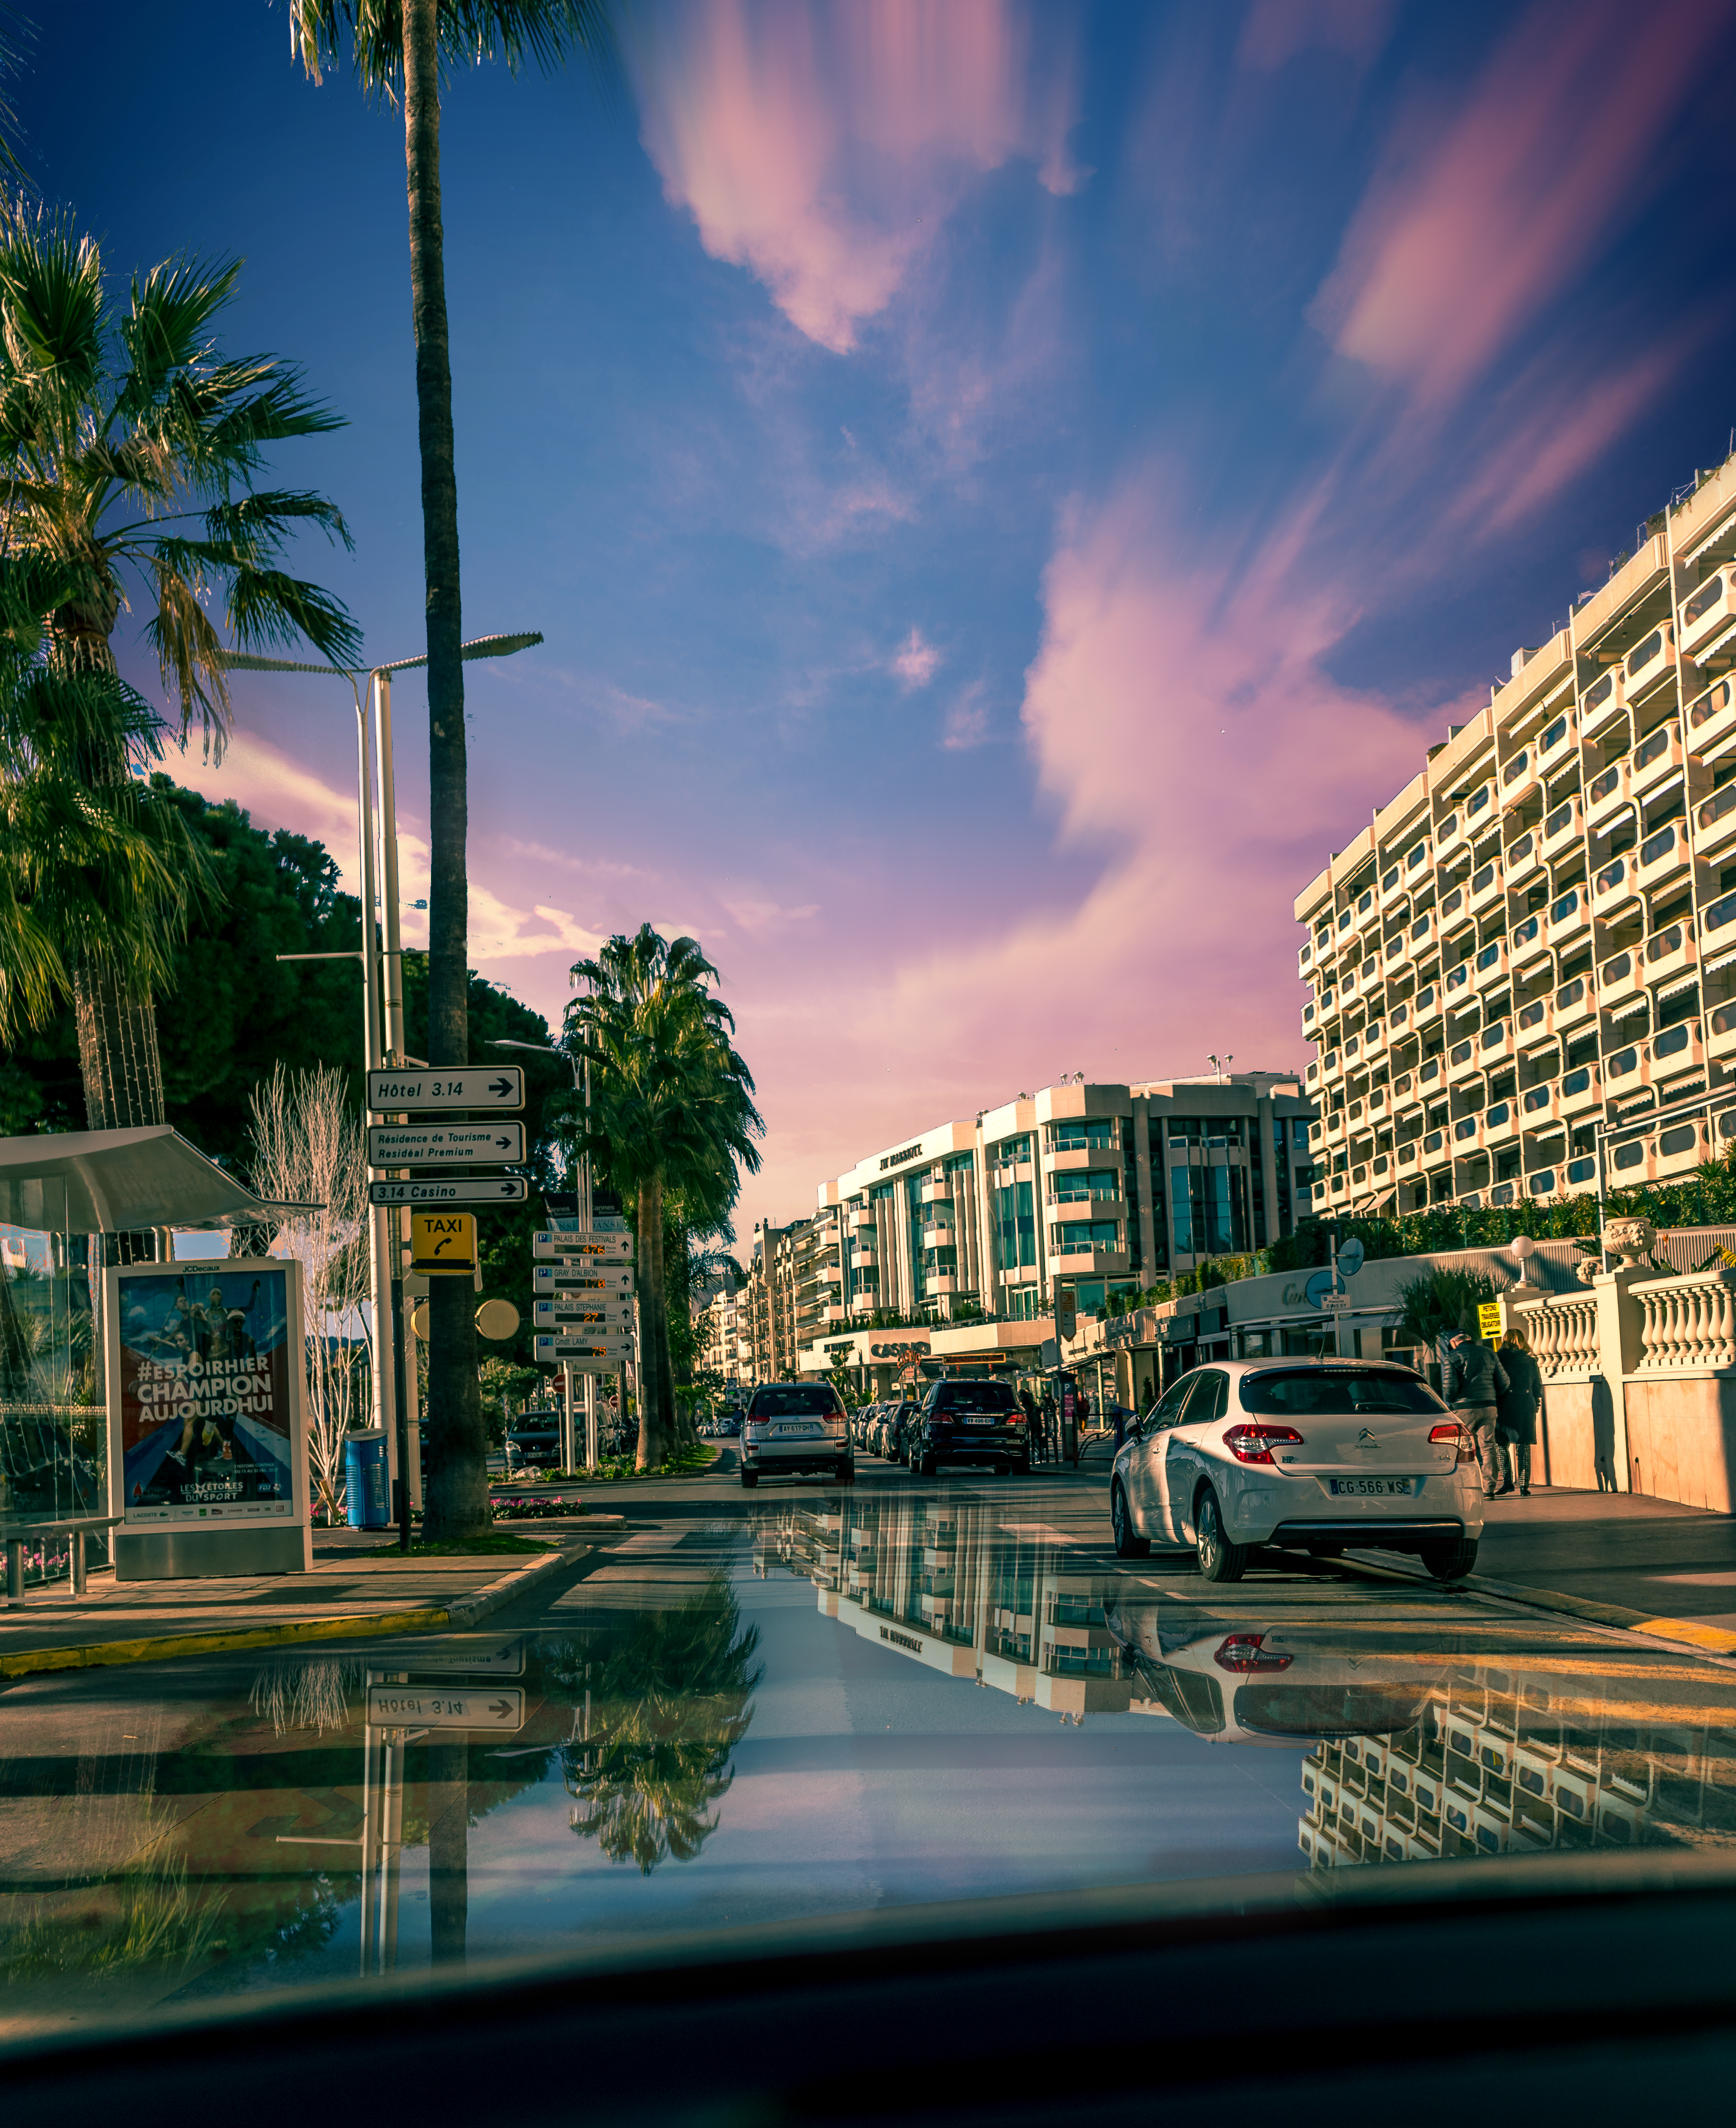
sky, tree car, reflection, waterway, cityscape, water, metropolitan area, palm tree, residential area, arecales, urban area, city, mixed use, architecture, town, condominium, evening, tree, morning, dusk, cloud, sunset, metropolis, daytime, marina, downtown, canal, real estate, building, home, dawn, suburb, plant, horizon, hotel, landscape, estate, house, computer wallpaper, skyline, skyscraper